Pugachev's Rebellion

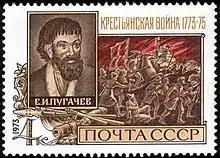
Soviet stamp, 1973

While the Bashkirs had a clear unified role in the rebellion, the Buddhist Kalmyks and Muslim Kazakhs, neighboring Turkic tribes in the steppe, were involved in a more fragmented way. The Kazakhs were nomadic herdsman like the Bashkirs, and were in constant struggle with neighboring indigenous groups and Russian settlers over land. Pugachev tried hard to get Kazakh leaders to commit to his cause, but leaders like Nur-Ali would not do so fully. Nur-Ali engaged in talks with both Pugachev's and Tsarist forces, helping each only when it was advantageous for him. The Kazakhs mostly took advantage of the rebellion's chaos to take back land from Russian peasants and Bashkir and Kalmyk natives. Historian John T. Alexander argues that these raids, though not directly meant to help Pugachev, ultimately did help by adding to the chaos that the Imperial forces had to deal with.